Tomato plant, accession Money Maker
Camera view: vertical (180 deg); turntable rotation: 240 degrees
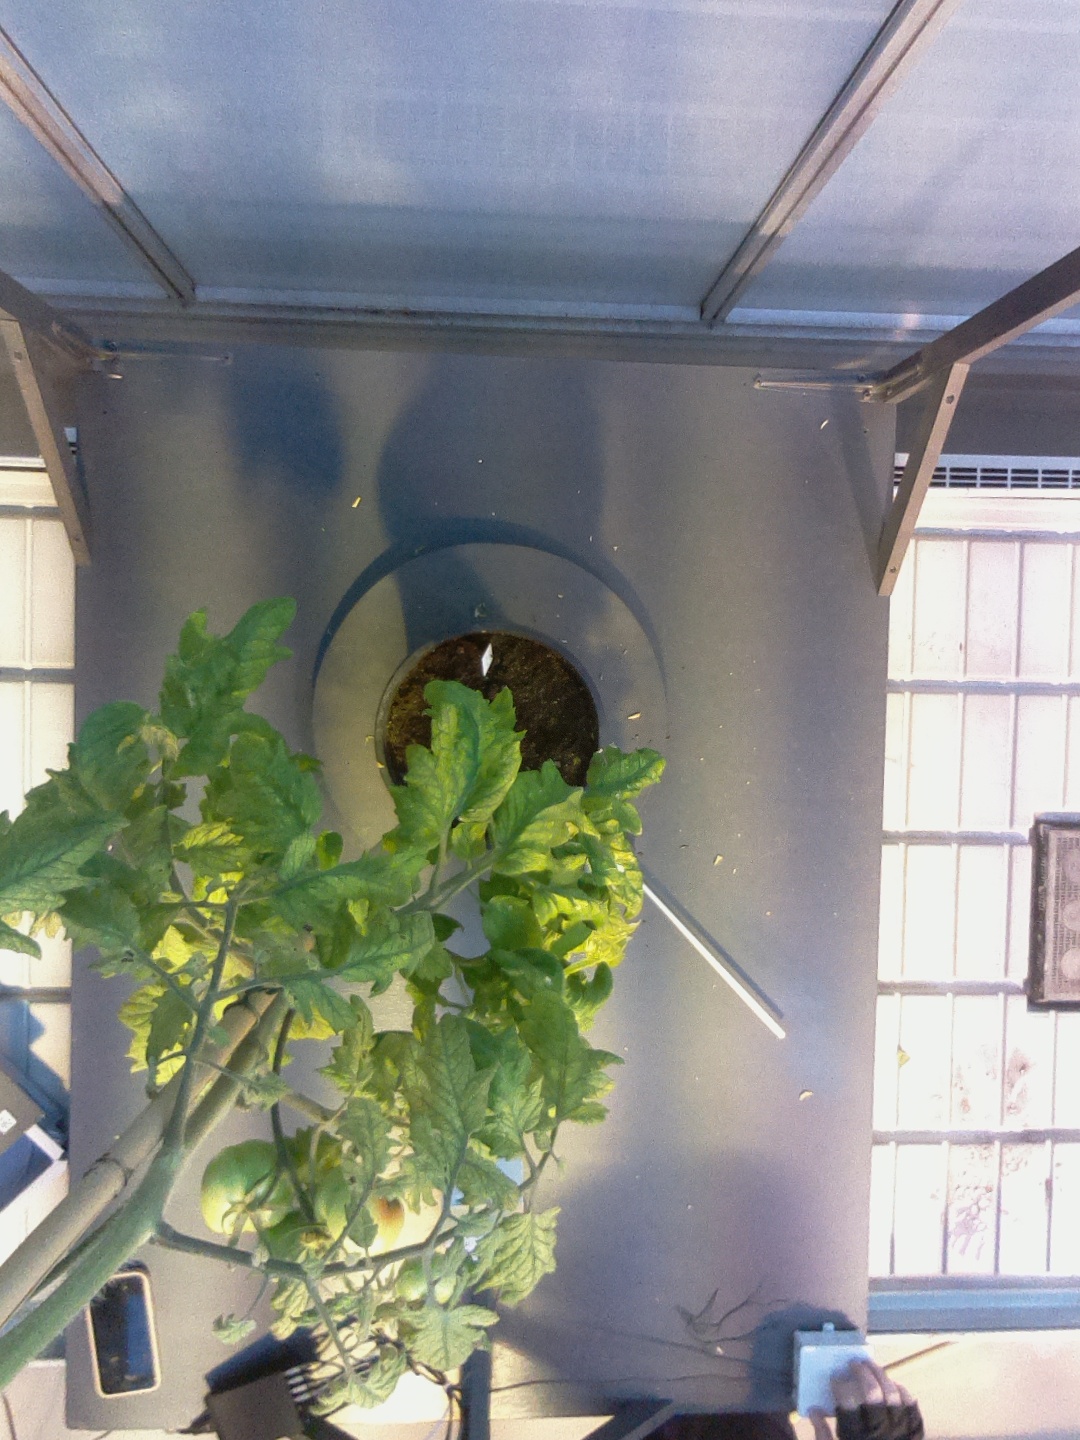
BBCH growth stage 79: 90% -100% of final fruit size